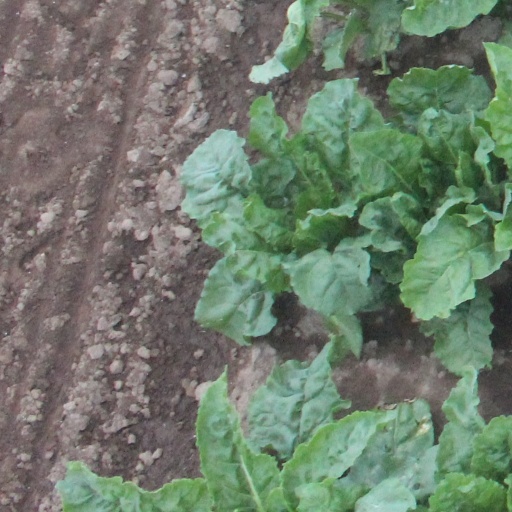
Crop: sugar beet